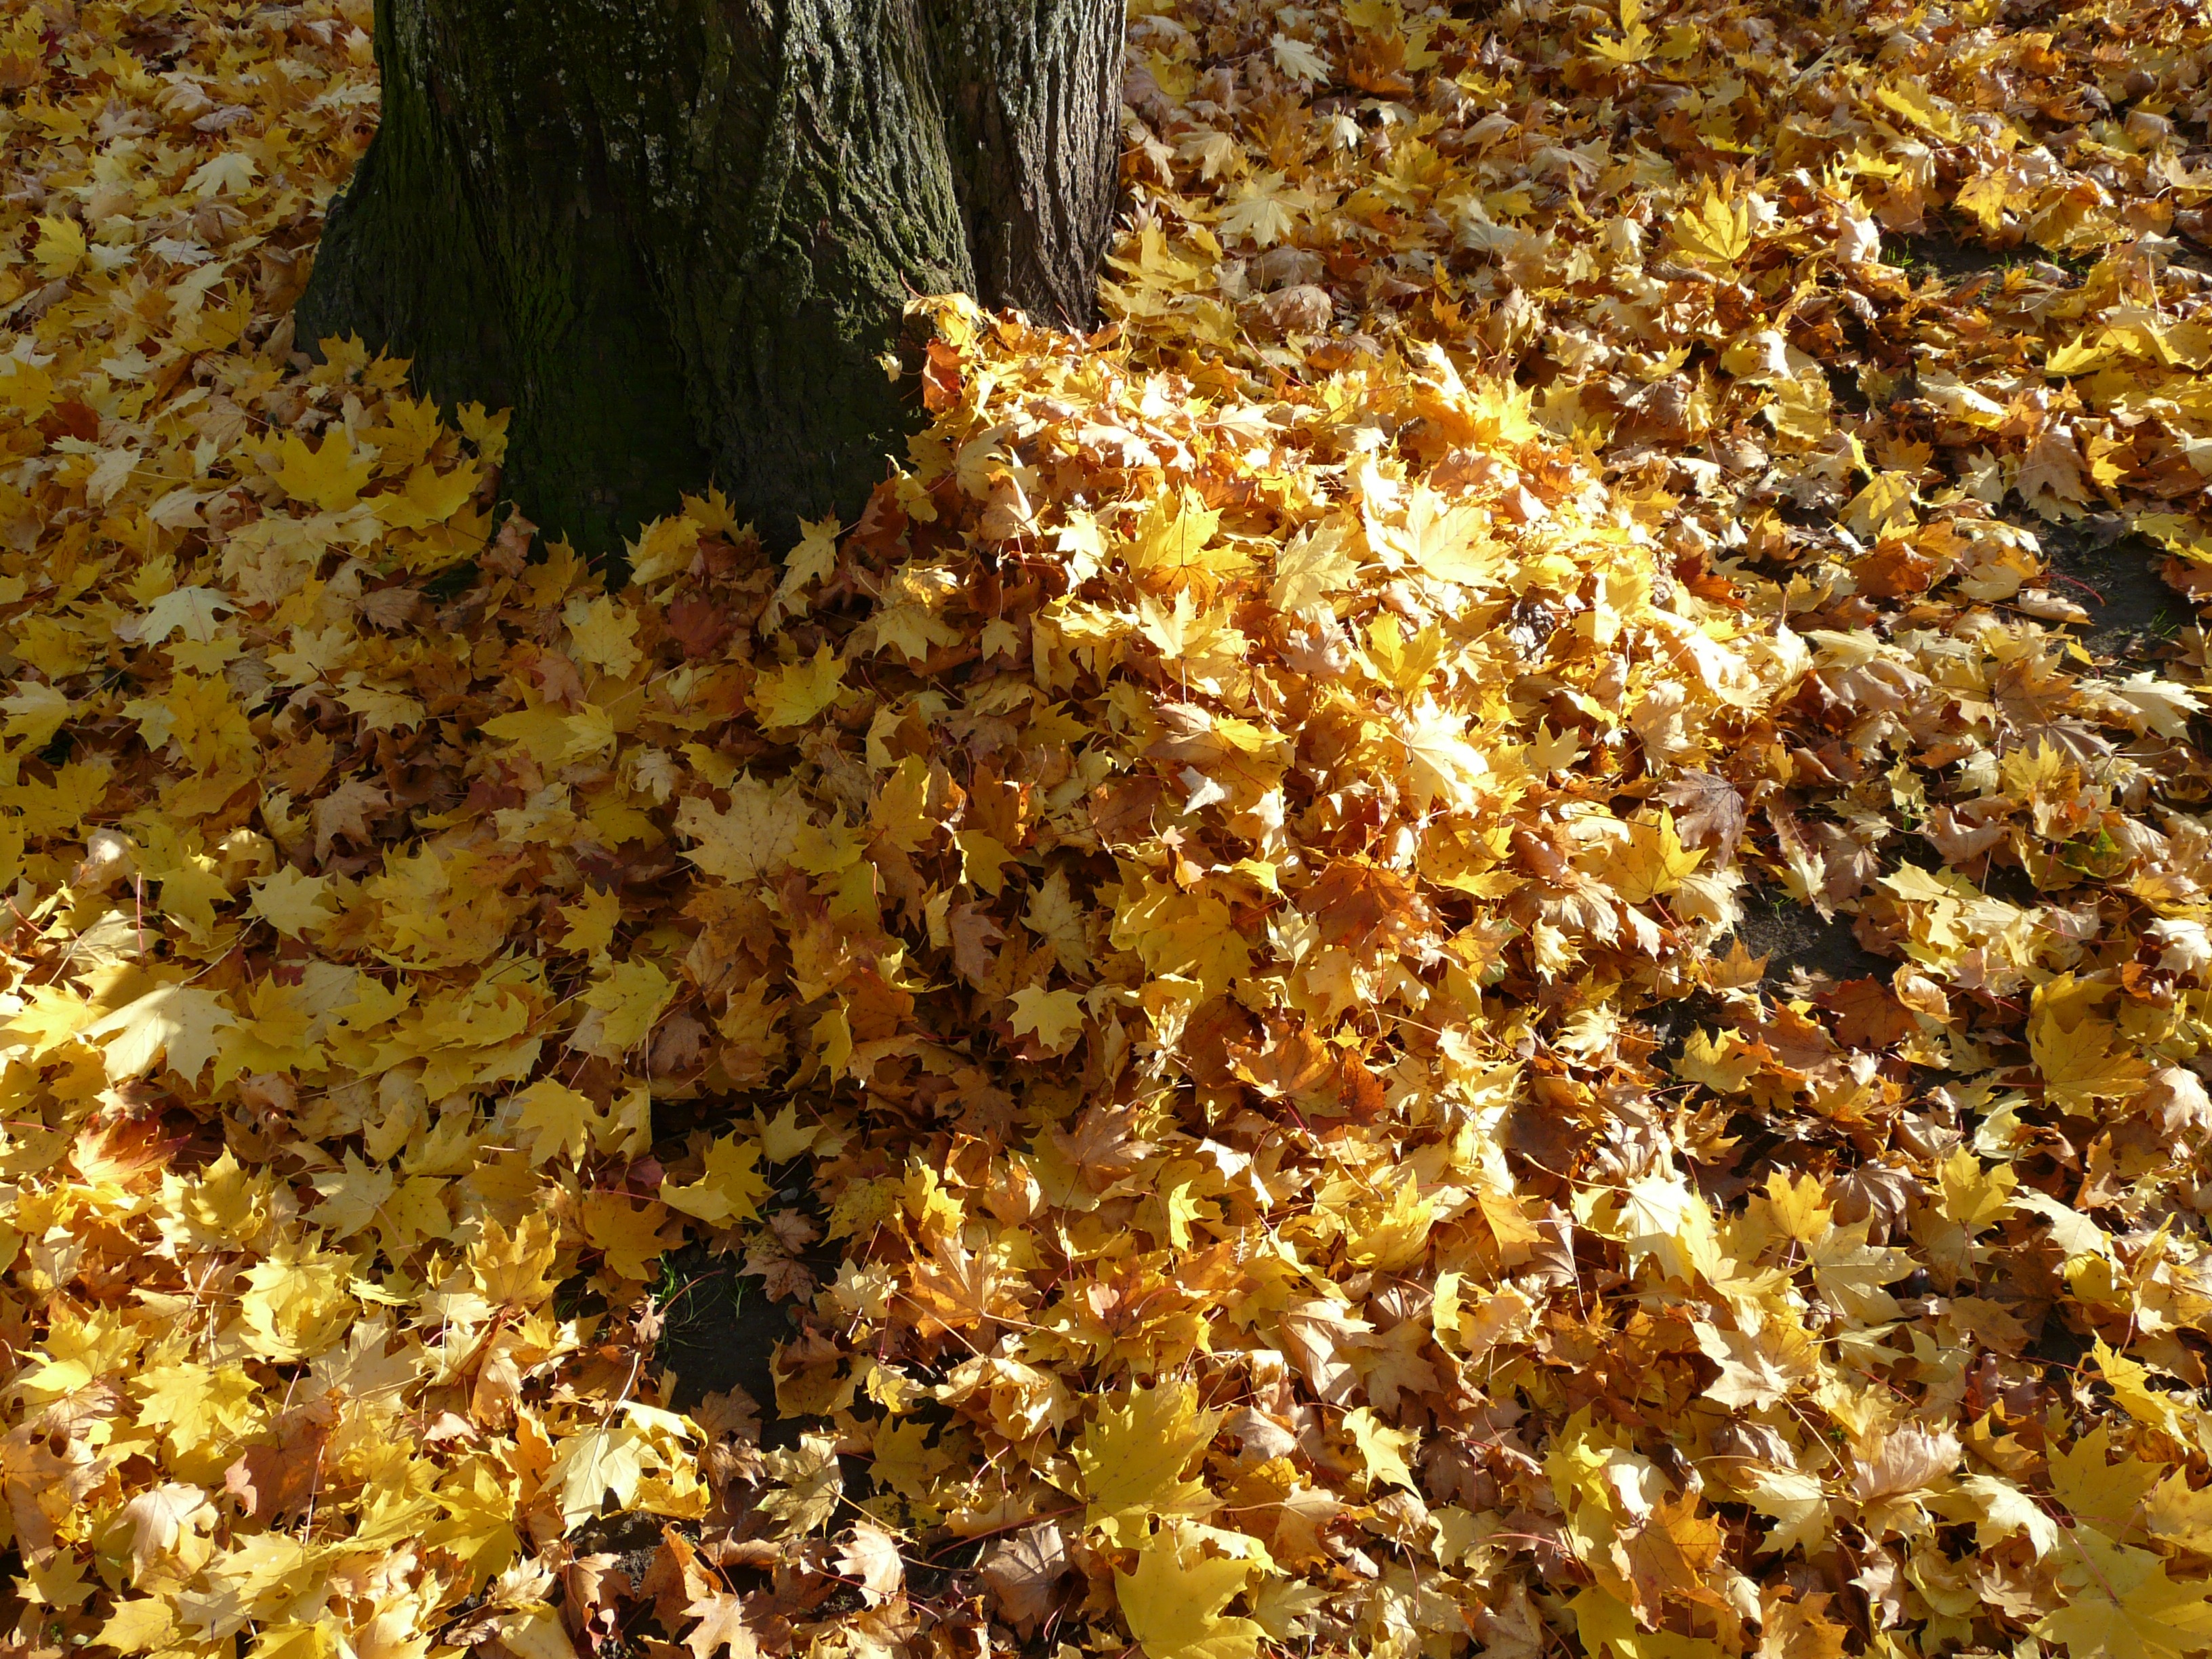
tree, nature, plant, sunlight, leaf, flower, autumn, brown, soil, colorful, yellow, flora, season, maple, emerge, leaves, gold, deciduous, maple leaves, fall color, fall foliage, autumn forest, fall leaves, autumn colours, golden yellow, leaf piles, acer platanoides